Ollon

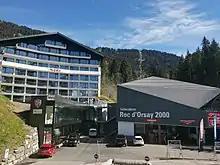
Roc d'Orsay gondola

Ollon has an area of . Of this area, or 40.1% is used for agricultural purposes, while or 45.5% is forested. Of the rest of the land, or 10.6% is settled (buildings or roads), or 0.9% is either rivers or lakes and or 2.8% is unproductive land.